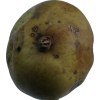
Label: pear